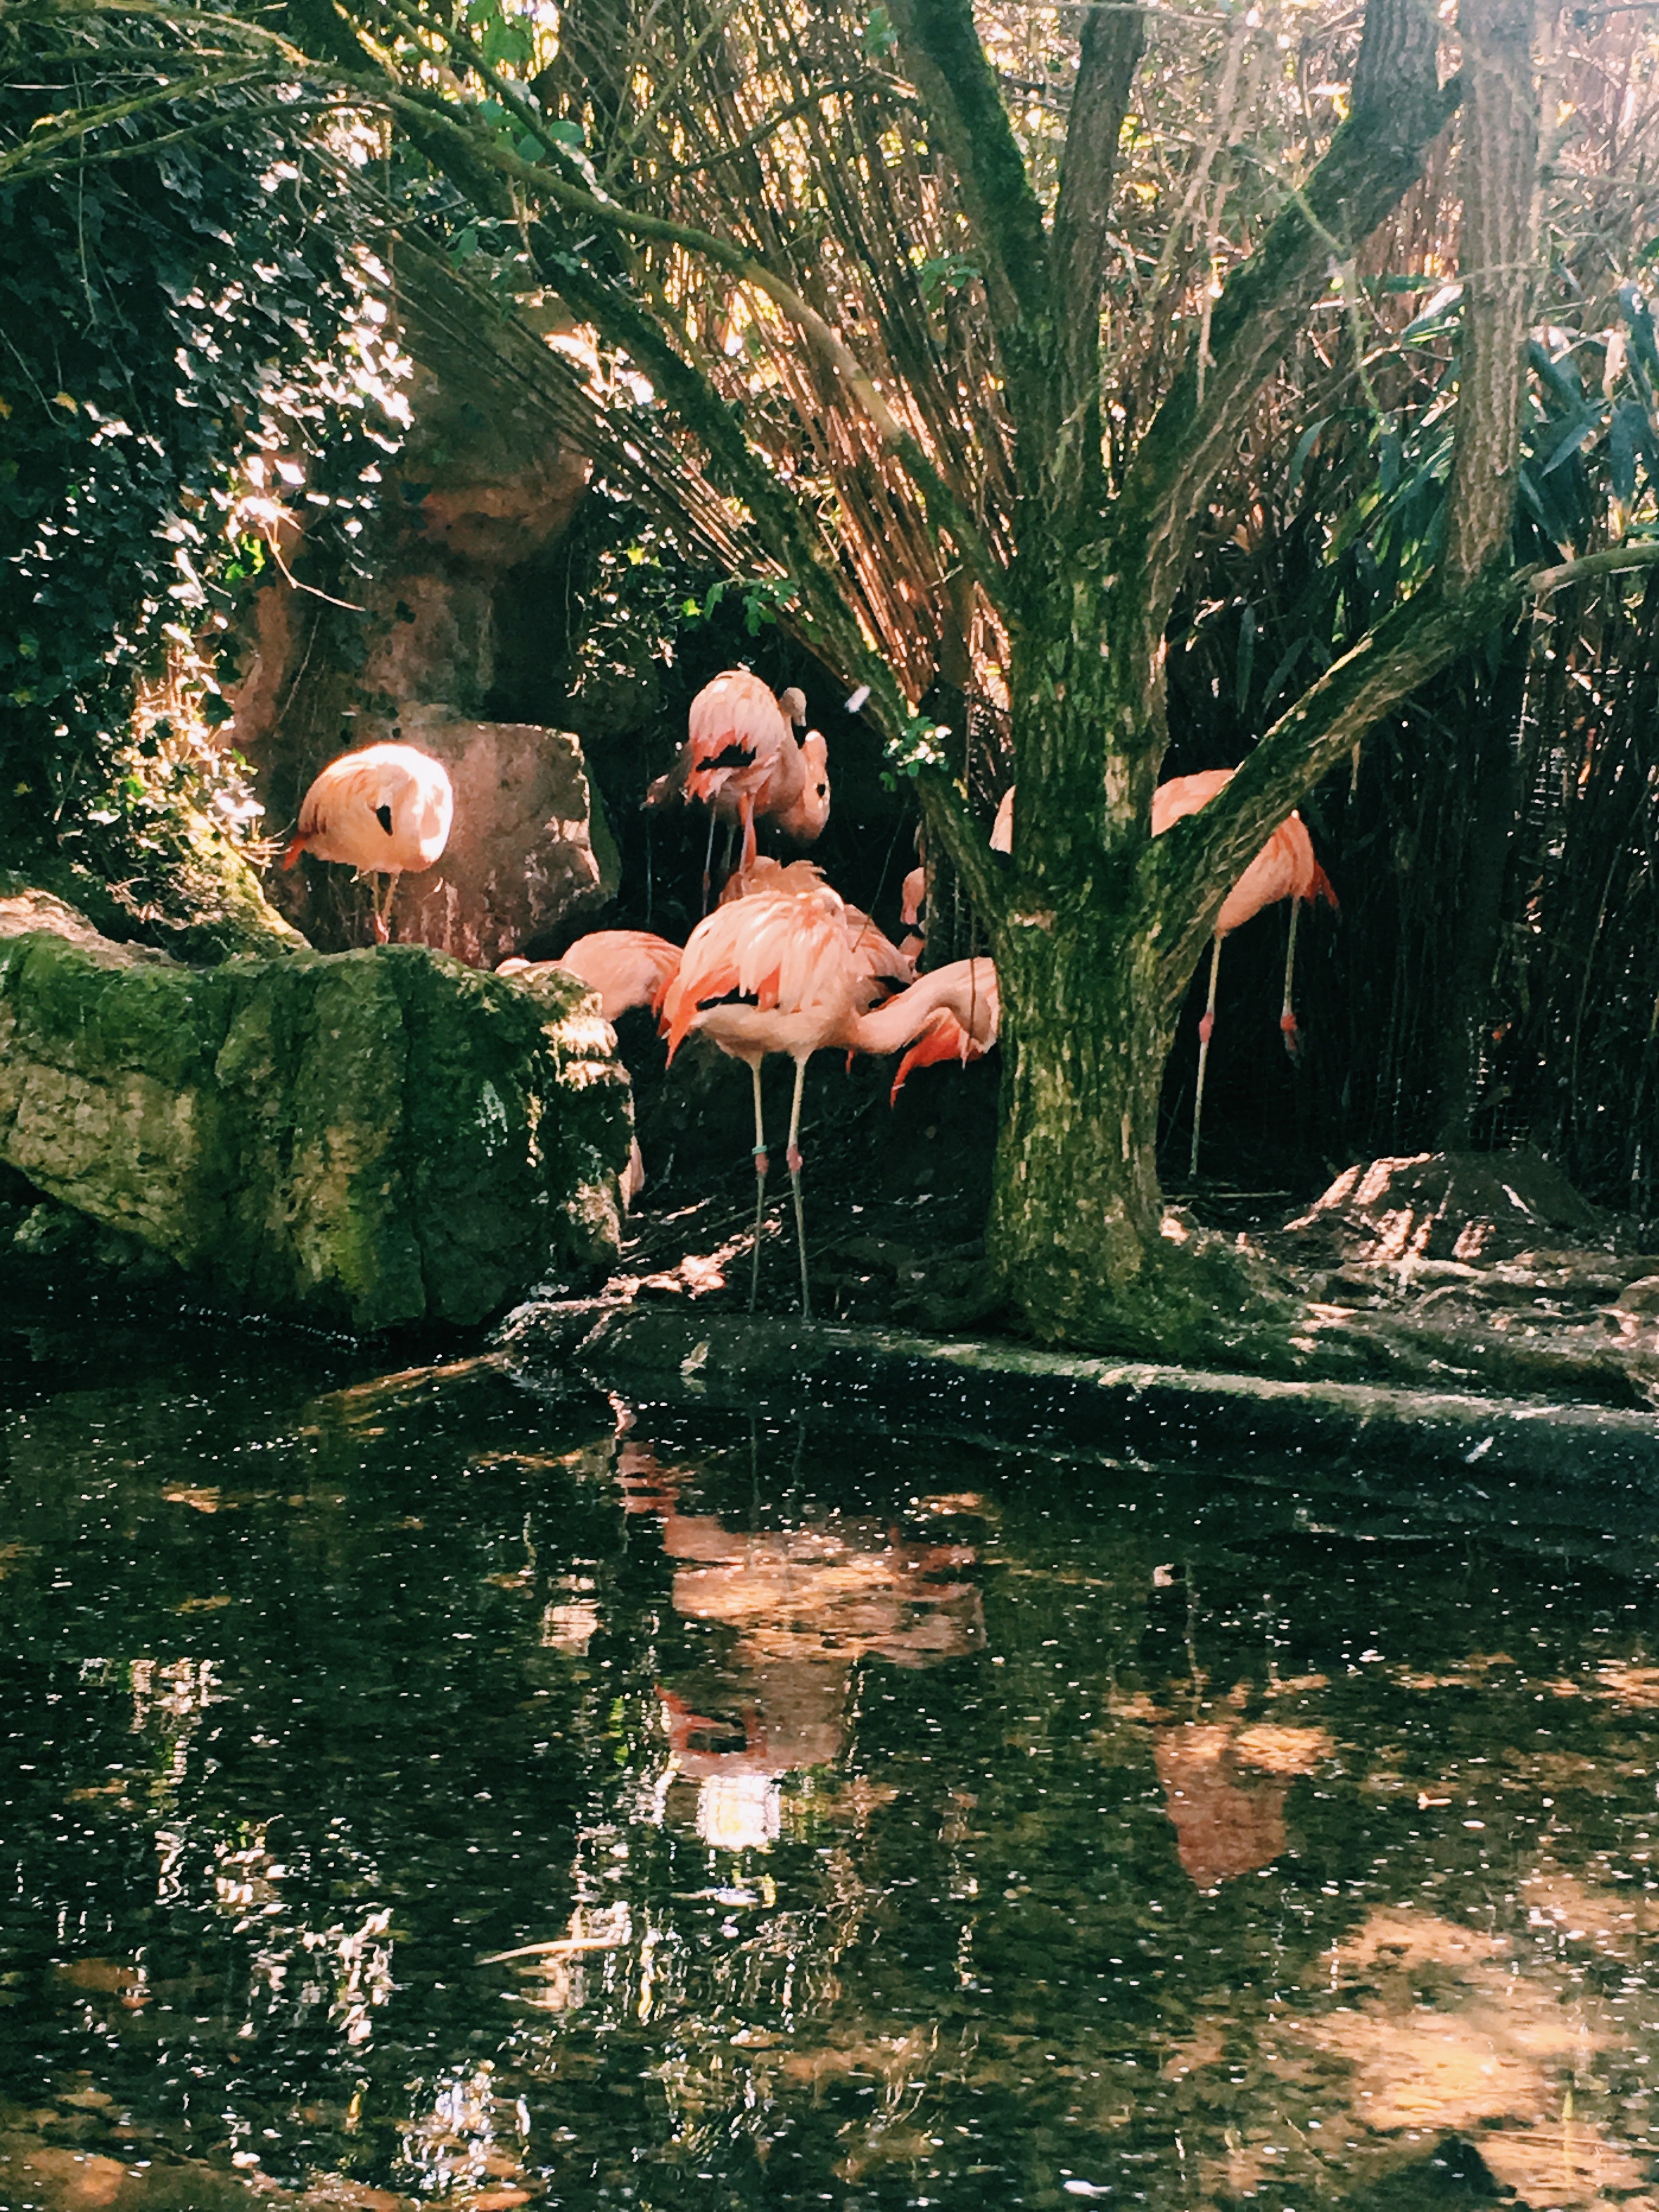
flamingo, natural environment, reflection, botany, tree, water, water bird, jungle, grass, organism, adaptation, forest, plant, leisure, sunlight, vacation, fawn, bird